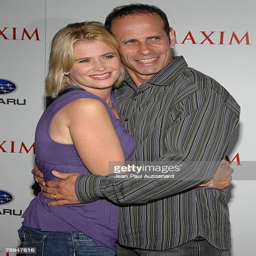
actor and olympic athlete arrive at event held at area